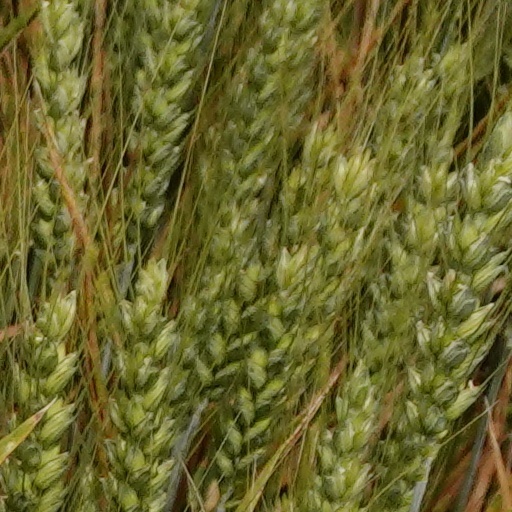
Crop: wheat